Hansi Flick

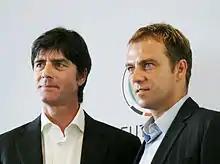
Flick (right) with Joachim Löw in 2006

Flick was named the assistant coach for Germany on 23 August 2006. Although not listed as an officially recognized manager by the DFB, due to the sending off of Joachim Löw in the previous game, Flick was technically the German manager for the UEFA Euro 2008 quarter final against Portugal on 19 June 2008, which ended in a 3–2 win for Germany. After finishing second at the UEFA Euro 2008 and third at the 2010 FIFA World Cup, he reached the semi-finals at the UEFA Euro 2012 and won the 2014 FIFA World Cup as assistant coach of Germany.